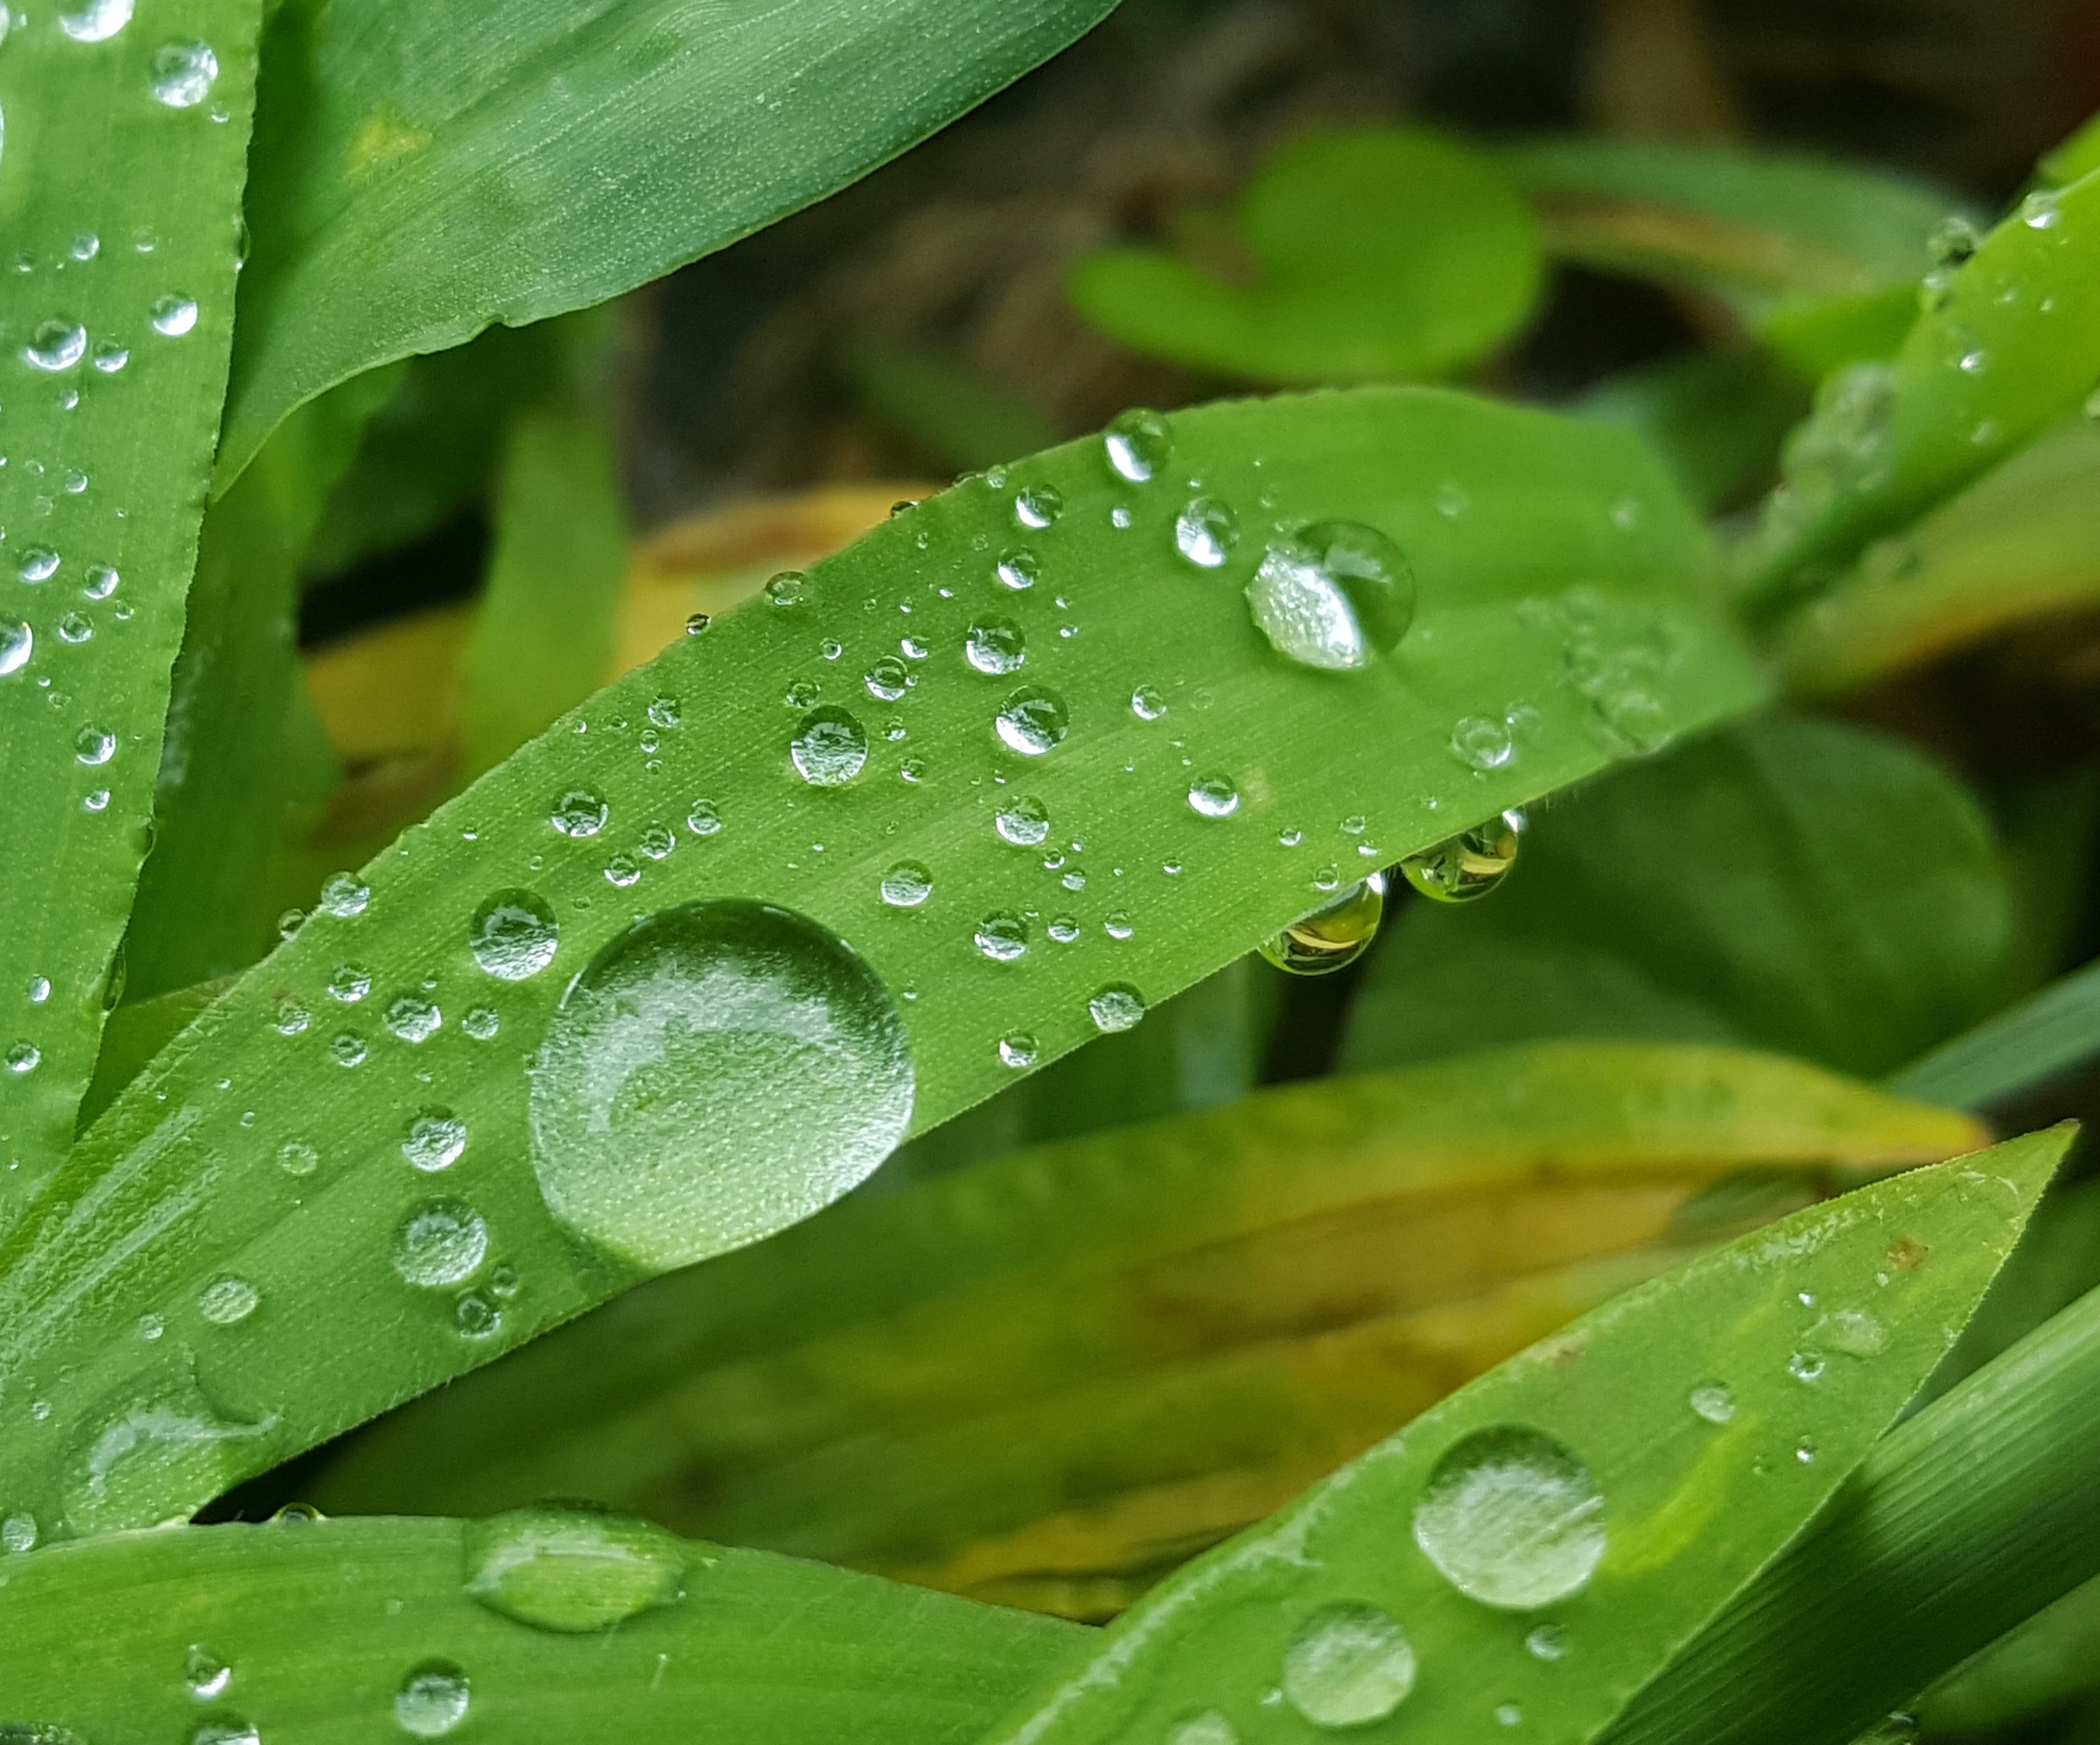
water, nature, grass, drop, dew, plant, rain, leaf, flower, wet, green, botany, flora, fauna, close up, droplets, beads, glisten, moisture, macro photography, beading, glistening, annual plant, plant stem